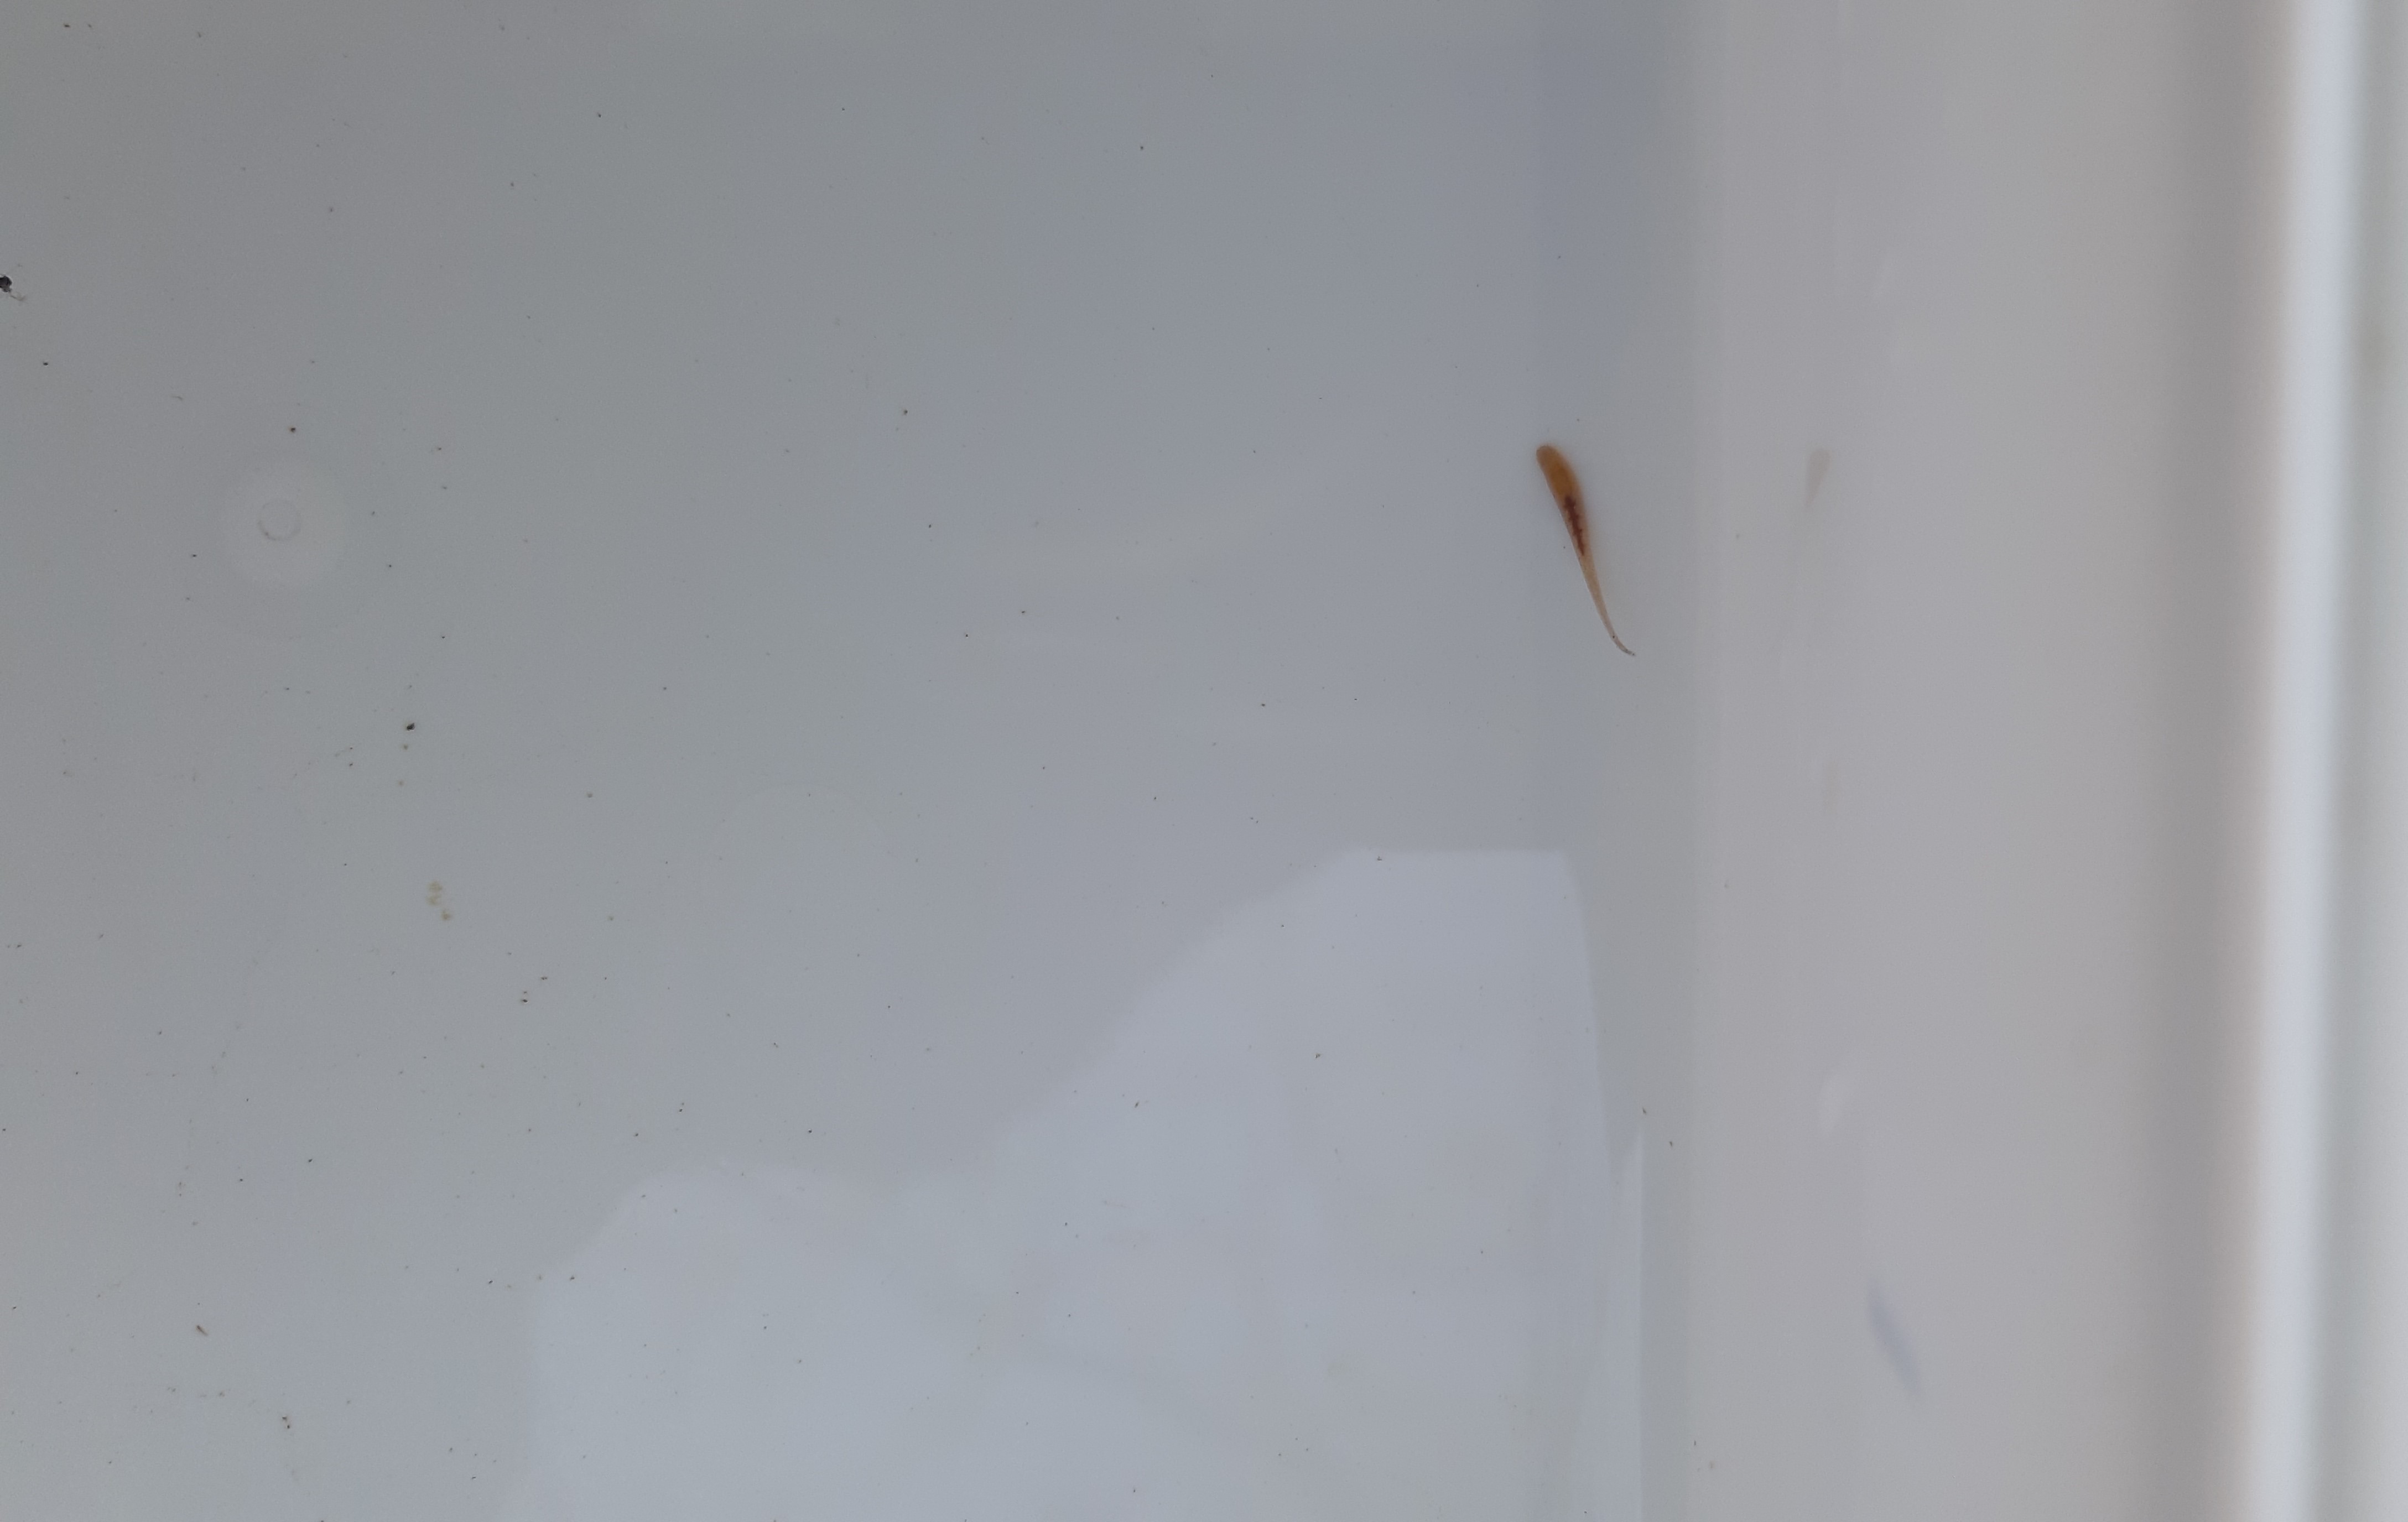
Macroinvertebrate group: leeches